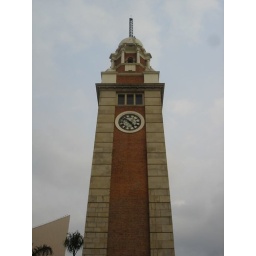
The famous clock tower near the harbour.